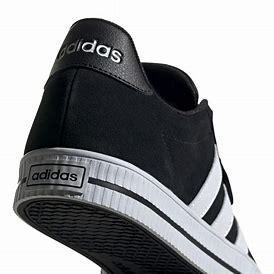
Brand: Adidas
Model: Daily 3